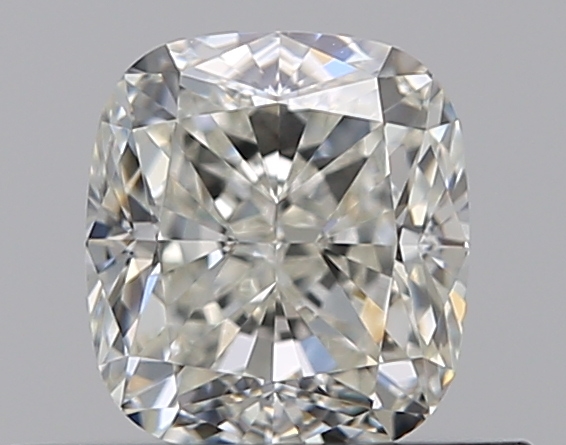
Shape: cushion
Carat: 0.52
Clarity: VVS2
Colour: J
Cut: VG
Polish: EX
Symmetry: VG
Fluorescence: F
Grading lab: GIA
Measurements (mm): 4.71 x 4.27 x 2.96